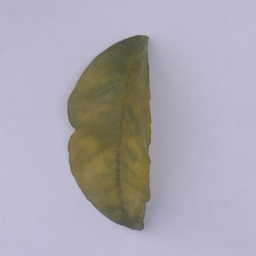
Plant part: leaf
Disease: greening